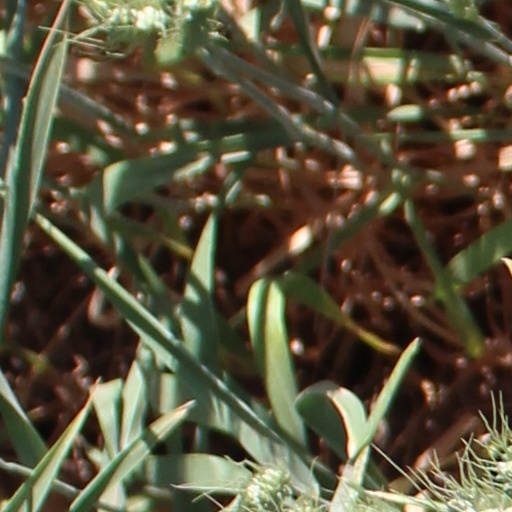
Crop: wheat